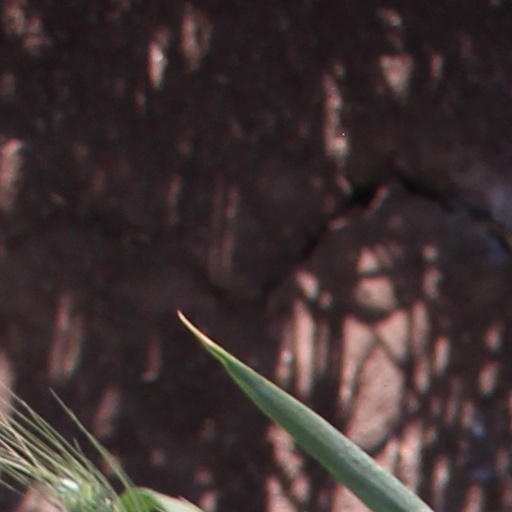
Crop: wheat